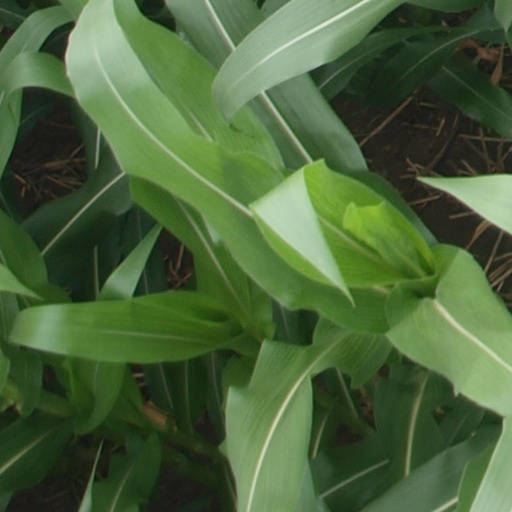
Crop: maize; corn